Master with the Parrot

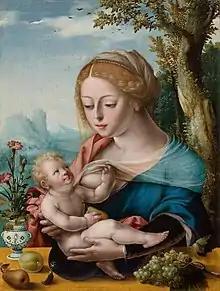
Virgin and Child

The Master with the Parrot or Master of the Parrot ("fl". between 1520 and 1540) is the notname given to a group of Flemish painters who likely worked in a workshop in Antwerp in the first half of the 16th century. They produced devotional pictures for the local bourgeoisie in a style reminiscent of contemporary Flemish painters working in an Italianate style.